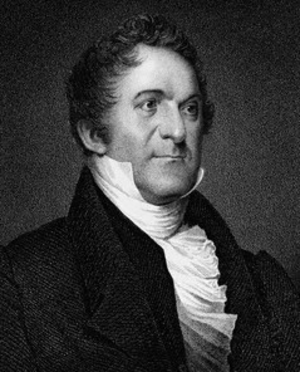
William Wirt
William Wirt
William Wirt var USA's justitsminister i perioden mellem 1817 og 29.